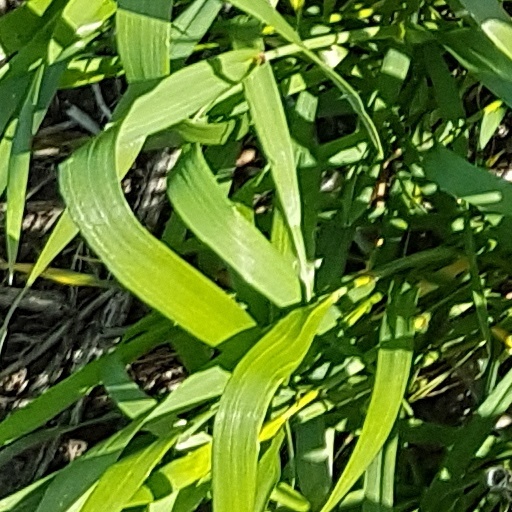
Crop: wheat